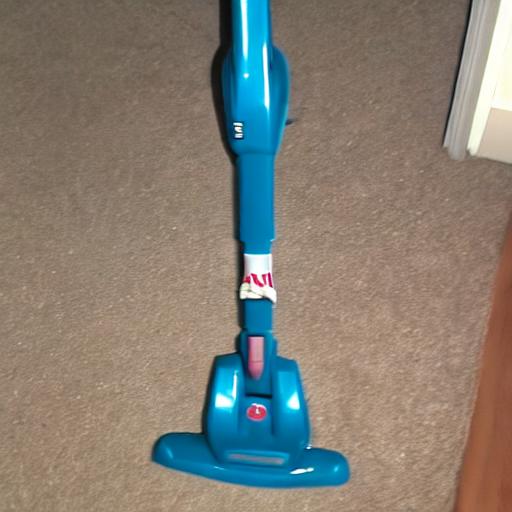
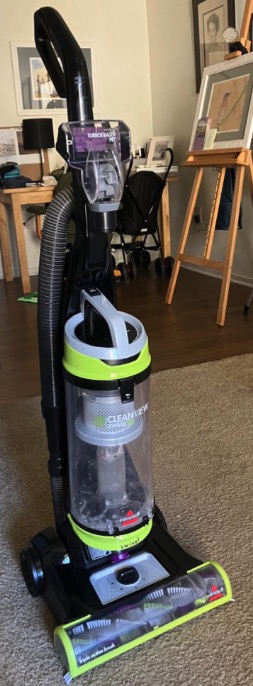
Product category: items_vacuum
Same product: no